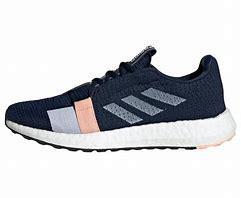
Brand: Adidas
Model: Senseboost Go